Dionysis Simopoulos

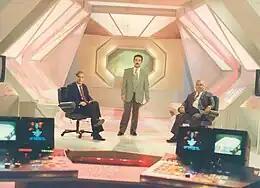
Recording an interview for the documentary series "The Pathways of the Stars". On the show's set are Dionysis Simopoulos and Antonios Kontaratos with the show's presenter Kostas Yiannopoulos (standing)

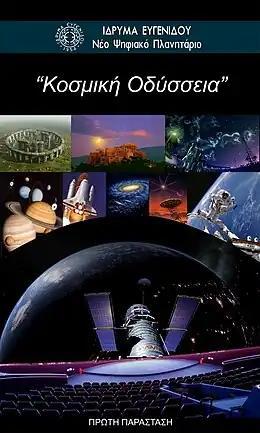
The guidebook of the first Eugenides Planetarium Digital Production titled "Cosmic Odyssey" was published in November 2003.

He served as a science Collaborator and columnist for the newspapers "Vradyni" (1970–1975), "Sunday Eleftherotypia" (1990–1992), "Sunday Ethnos" (1993–2010), "Sunday Kathimerini" (2014–) and for the magazines "Georama-Experiment" (1995–2005), "Erevnites" ("Kathimerini", 1999–2004), "PCWorld" (2004–2007) and "GEOtropio" ("Eleftherotypia", 2000–2010). He was also a member of the Editorial Board of the IPS Journal "The Planetarian" (1978–2008), has authored a series of six books for young people titled "The Secrets of the Universe" ("Erevnites") and a series of 18 books for the planetarium shows (Eugenides Foundation).